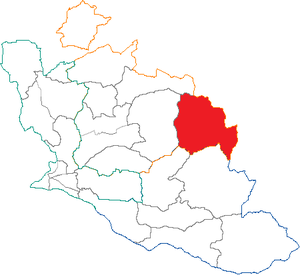
Situation du canton dans le département de Vaucluse (France)
Le canton de Sault est une ancienne division administrative française du département de Vaucluse, en région Provence-Alpes-Côte d'Azur.